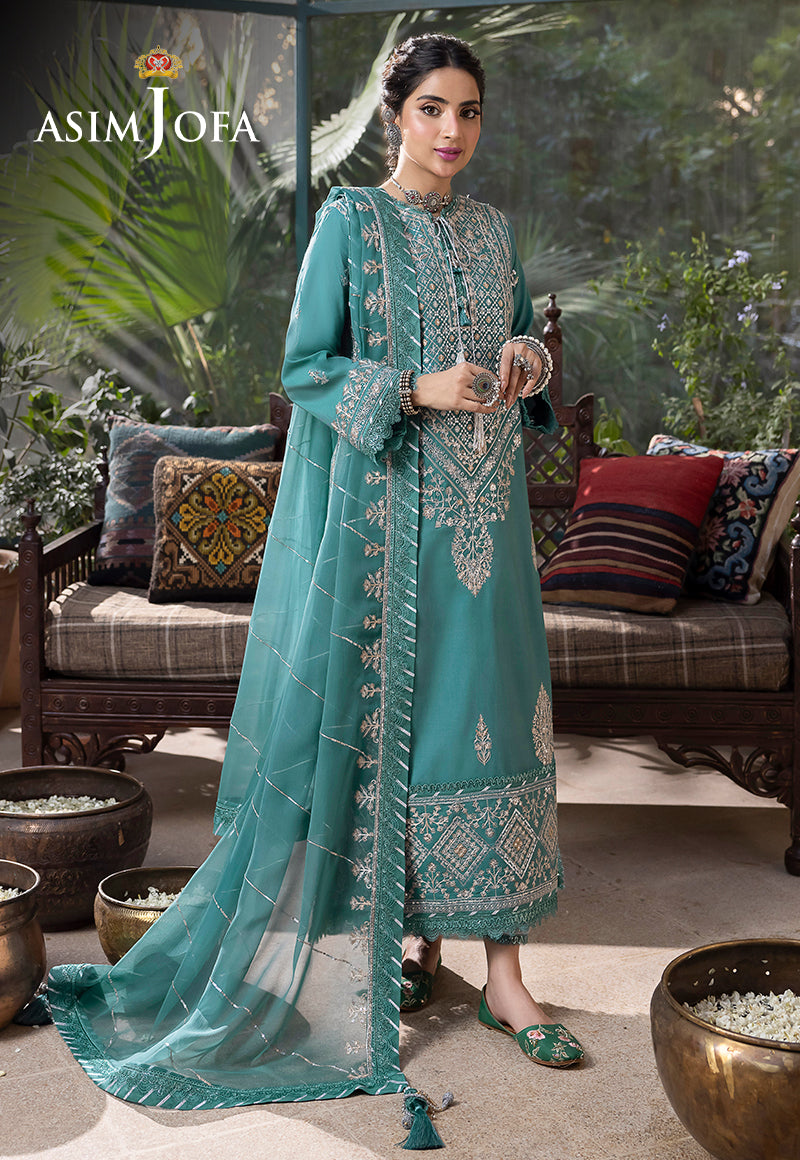
teal embroidered salwar suit